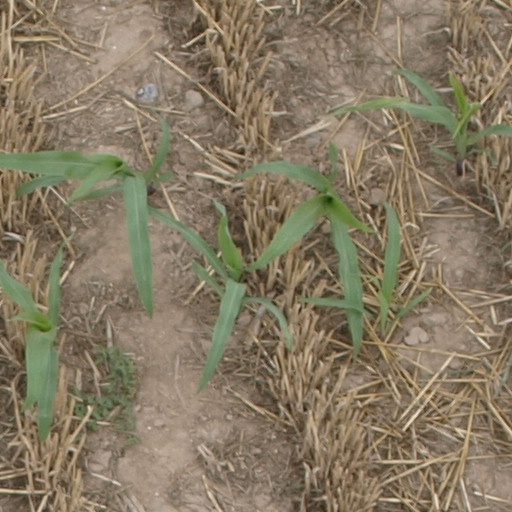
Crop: maize; corn